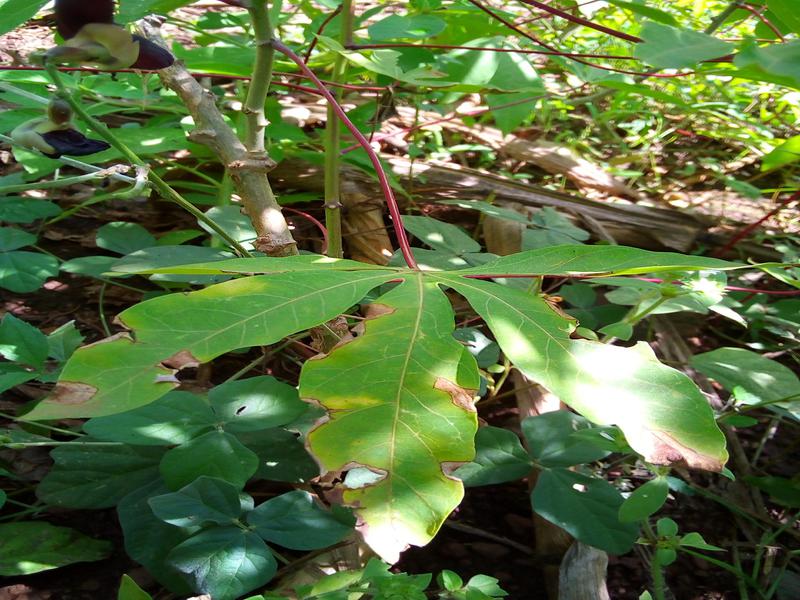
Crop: cassava
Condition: bacterial_blight